Kit and replica cars of New Zealand

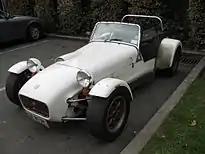
1991 Fraser Clubman

Fraser Clubman is a component based car similar to a Lotus Seven Series 3, built in Auckland, New Zealand by Fraser Cars Ltd. Scott and Ida Tristram are the current managing directors of Fraser Cars having taken over the company from Neil Fraser in 2006.